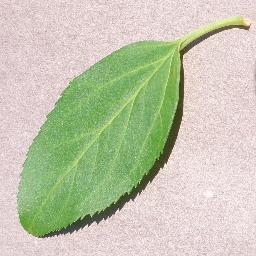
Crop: cherry
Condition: (including_sour)_healthy